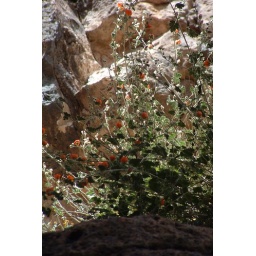
More plants in the rock